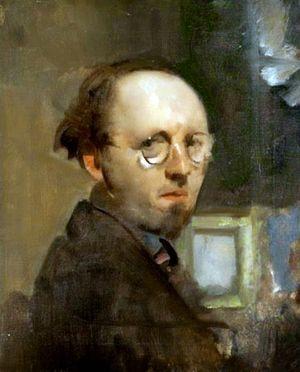
Antonio Ambrogio Alciati, né le 5 septembre 1878 à Verceil et mort le 8 mars 1929 à Milan, est un peintre italien, principalement en Italie du Nord.